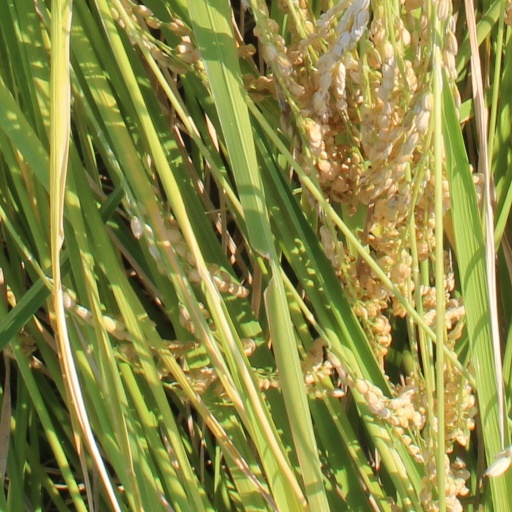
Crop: rice